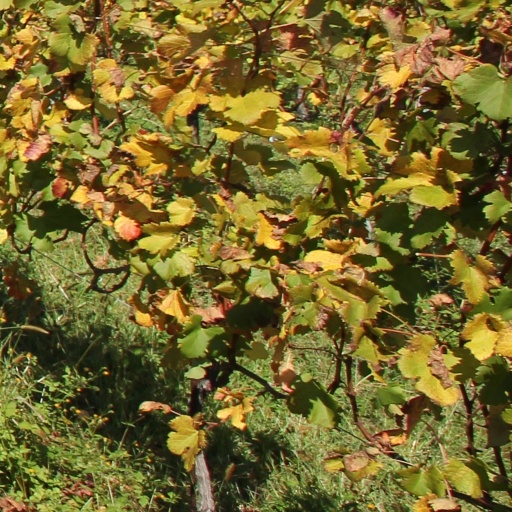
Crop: grape